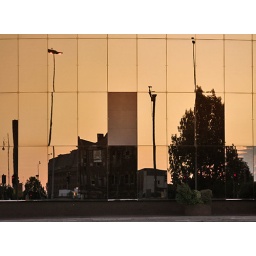
The last of the sun reflected in the mirror wall of Lancaster House.